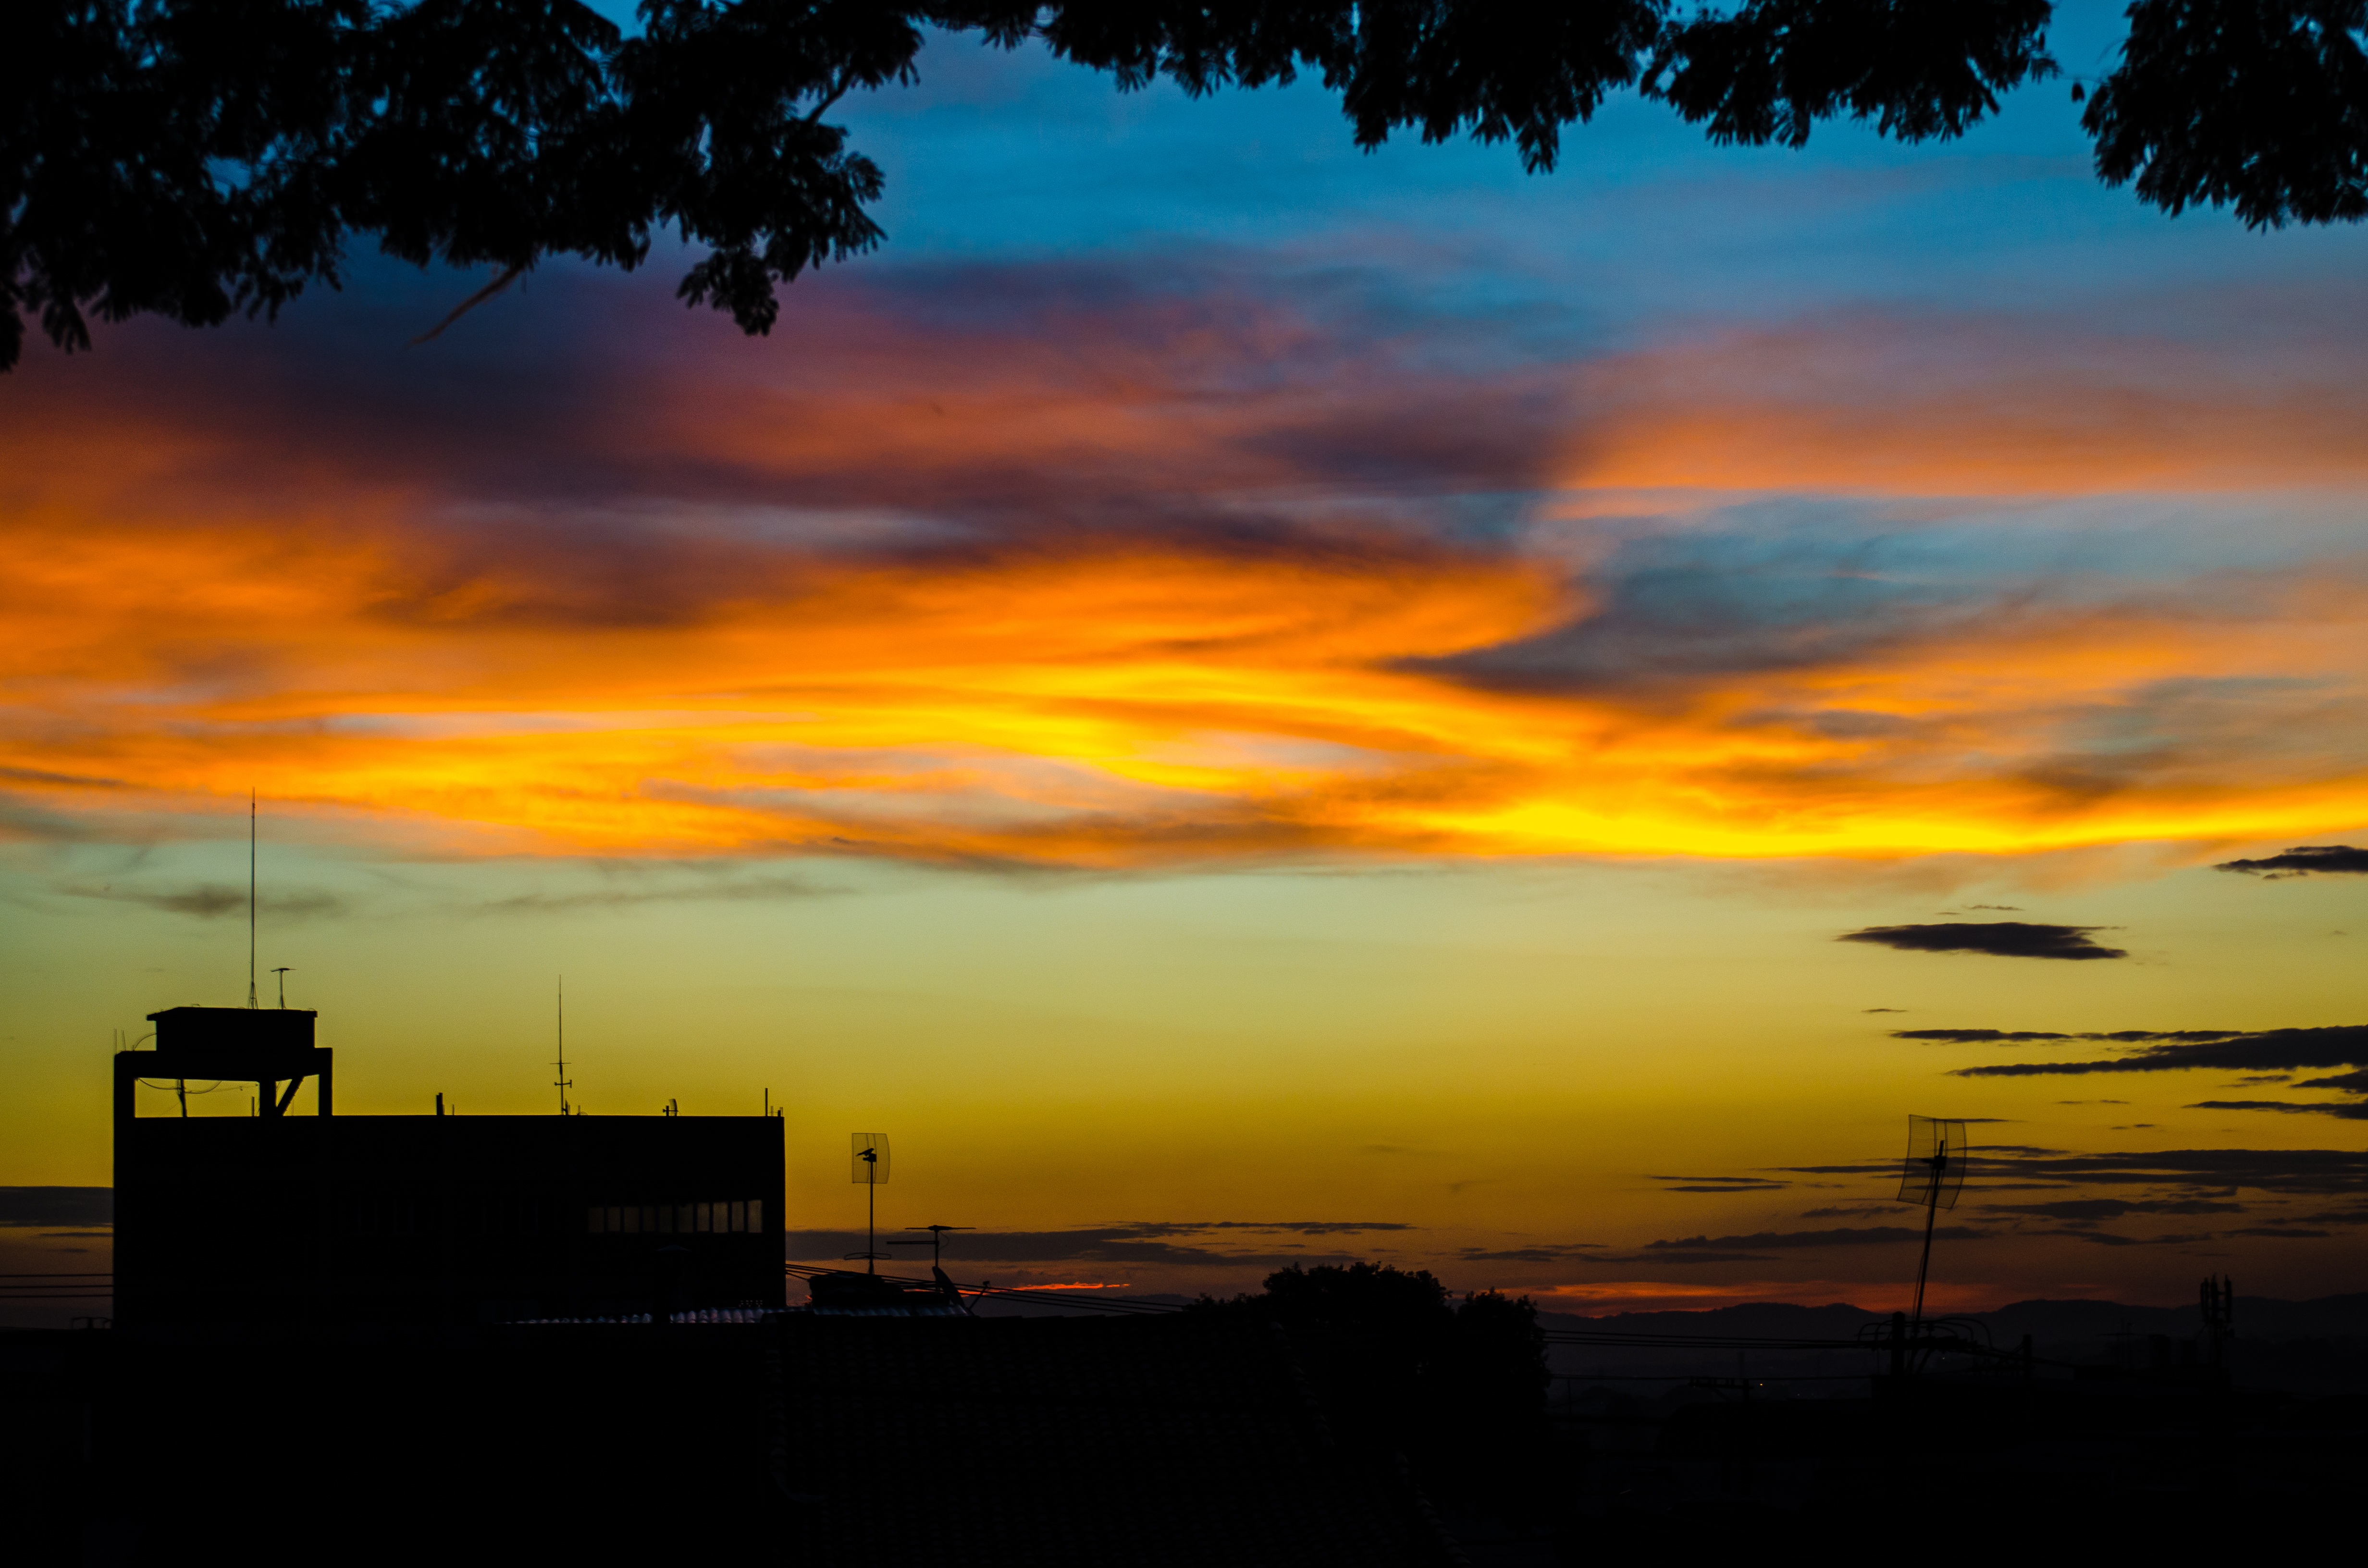
horizon, cloud, sky, sun, sunrise, sunset, night, sunlight, morning, dawn, atmosphere, dusk, evening, twilight, colorful, eventide, afterglow, red sky at morning